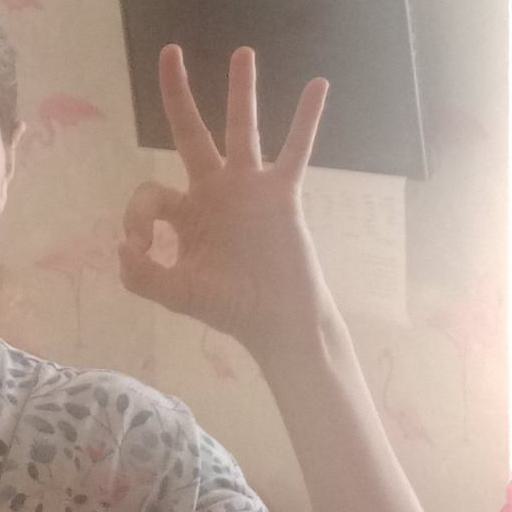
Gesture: ok